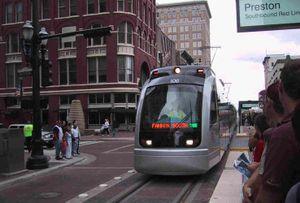
Cet article contient la liste de réseaux de métros légers du monde.
Le Siemens S70 ou Avanto, aussi désigné U 25500 par la Société nationale des chemins de fer français, est une gamme de matériels utilisés comme tramway, métro léger et tram-train construits par Siemens Mobility. Des rames S70 en version tram-train ont été commandées par la SNCF et livrés en 2006 suivis de nouveaux véhicules en 2010 pour le tram-train Mulhouse Vallée de la Thur.
Le métro léger de Houston, aussi appelé METRORail, est le réseau de métros légers de la ville de Houston, au Texas. Composé de trois lignes, en plus de deux autres lignes prévues, il est exploité par la Metropolitan Transit Authority of Harris County.